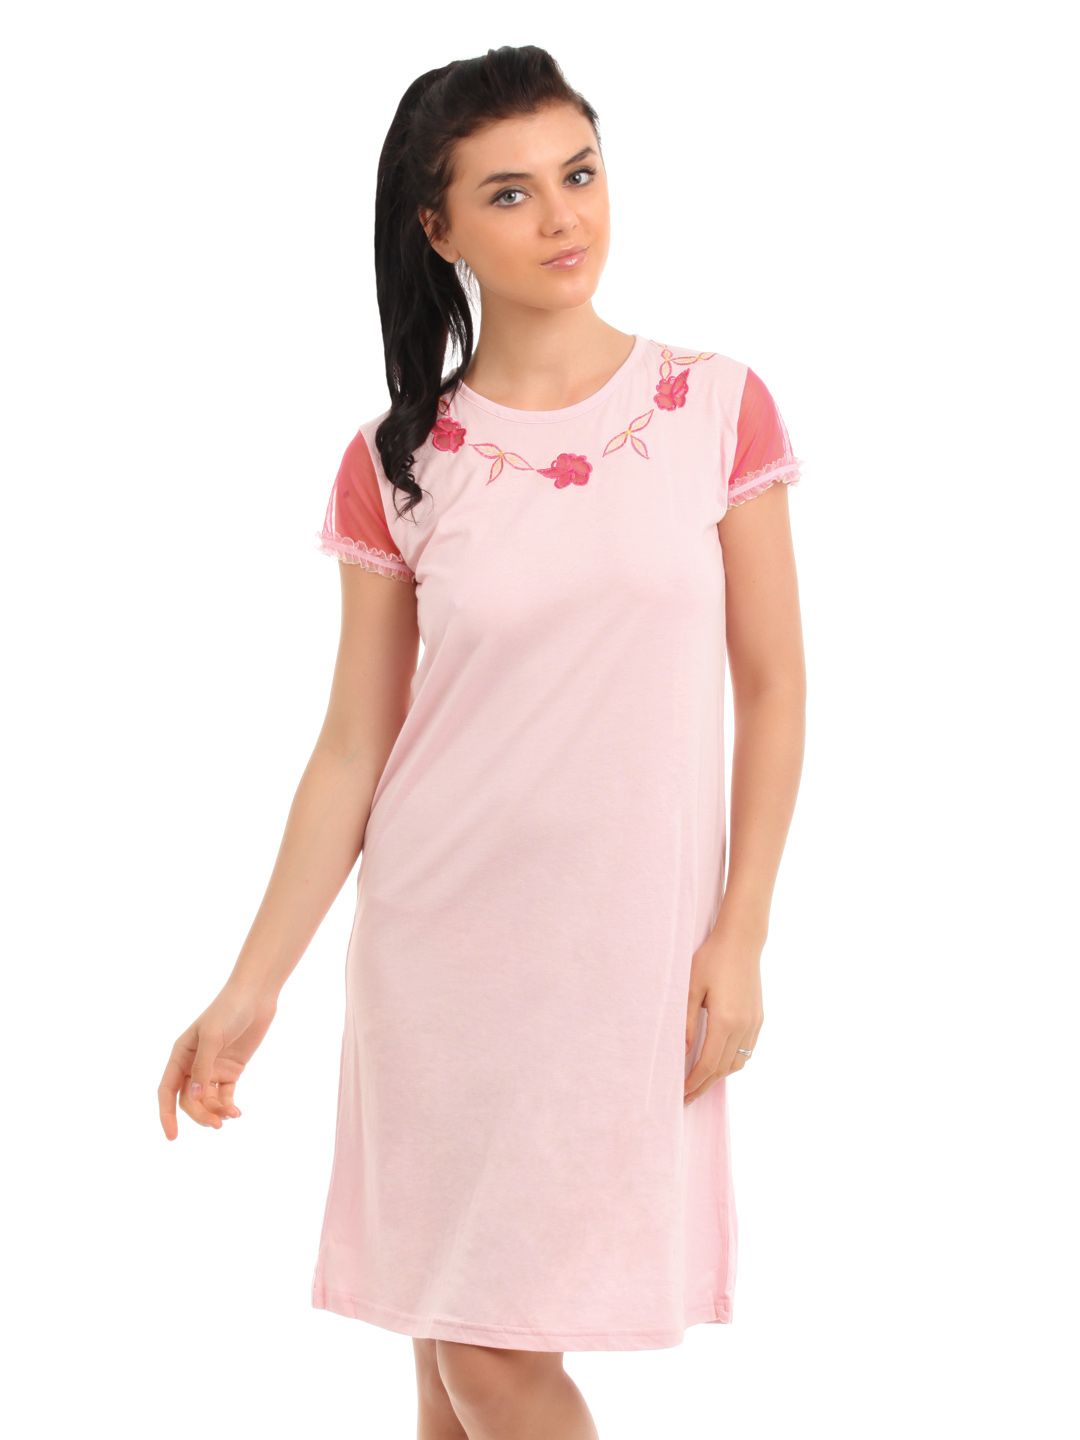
Red Rose Women Pink Nightdress
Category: Apparel / Loungewear and Nightwear / Nightdress
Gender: Women
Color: Pink
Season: Winter 2015
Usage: Casual